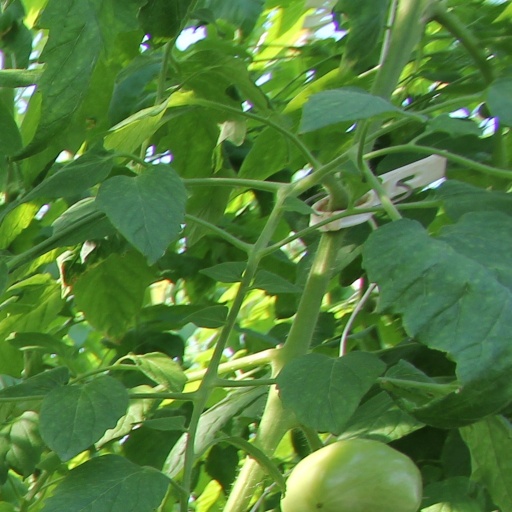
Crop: tomato